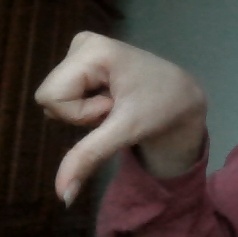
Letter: waw